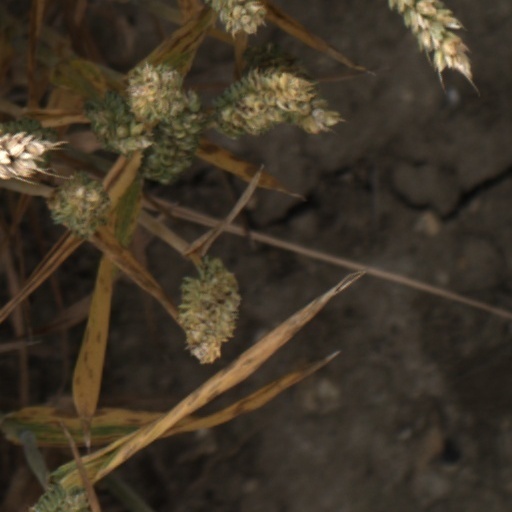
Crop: wheat